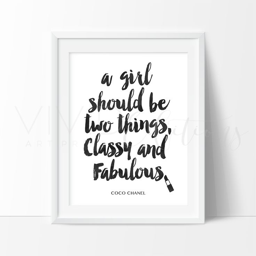
description - specs - processing + shipping - break away from the mold of big - box stores with this original and unique art illustration which is sure to make your room stand out from the crowd .